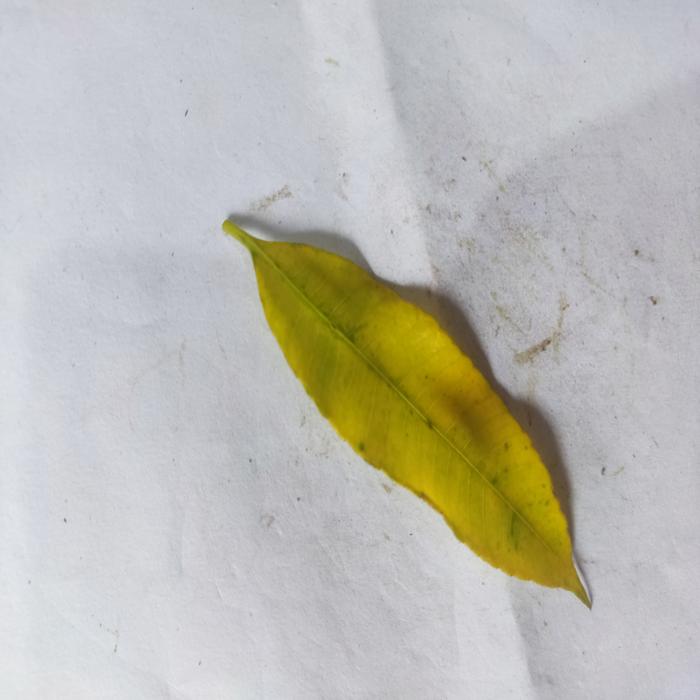
Crop: Hog Plum
Leaf condition: Anthracnose